New Georgia counterattack

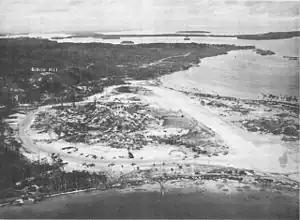
The airfield at Munda Point

The Japanese had more success in landing troops the next day. A larger force of destroyers was dispatched, and landed about 1,600 troops and 90 tons of supplies. The Japanese destroyers were intercepted by an American force of cruisers and destroyers, and in the Battle of Kula Gulf, which was fought during the early hours of 6 July, an American cruiser and two Japanese destroyers were sunk. Three Japanese cruisers and four destroyers landed 1,200 soldiers unopposed on Kolombangara on the night of 9/10 July. On the night of 12/13 July, a further 1,200 Japanese soldiers were landed at Vila, though the Imperial Japanese Navy lost a light cruiser and the U.S. Navy a destroyer in the Battle of Kolombangara.